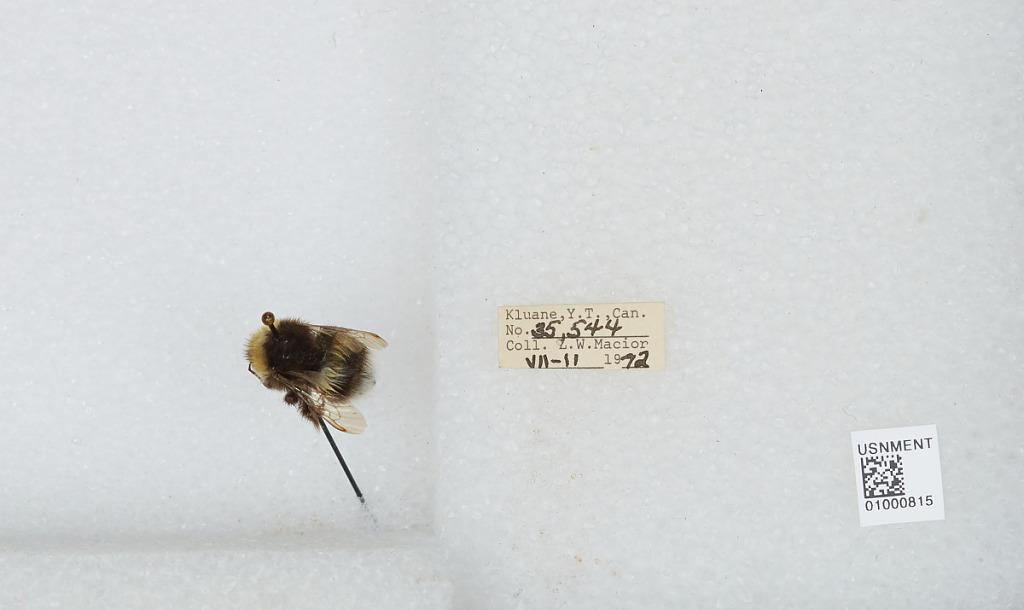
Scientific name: Bombus (Bombus) lucorum (Linnaeus)
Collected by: L. Macior
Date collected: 1972-7-11
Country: Canada
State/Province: Yukon Territory
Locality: Kluane
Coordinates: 60.75, -139.5